Frame Lake

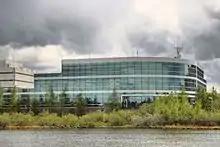
A modern three-storey office building with reflective greenish glass windows underneath a cloudy sky along the lakeshore, seen from the opposite side

Where soil exists around the lake, it is mostly silt and clay as opposed to the sand of neighboring New Town. It does not support buildings well, nor does it give way to bedrock at a uniform depth. The military building and visitor's centre both encountered construction difficulties due to this.